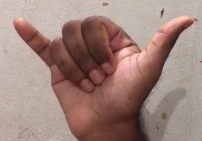
ASL sign: Y